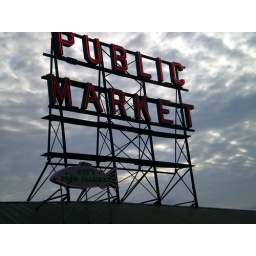
pike place market sign in seattle